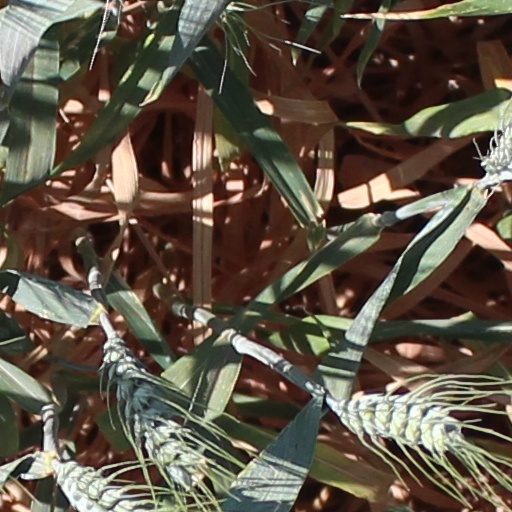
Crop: wheat